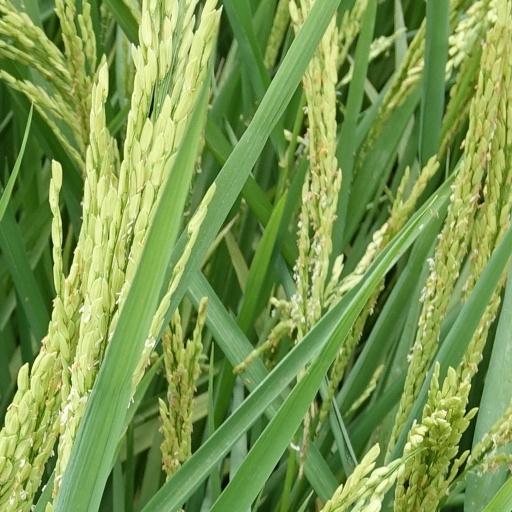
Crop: rice